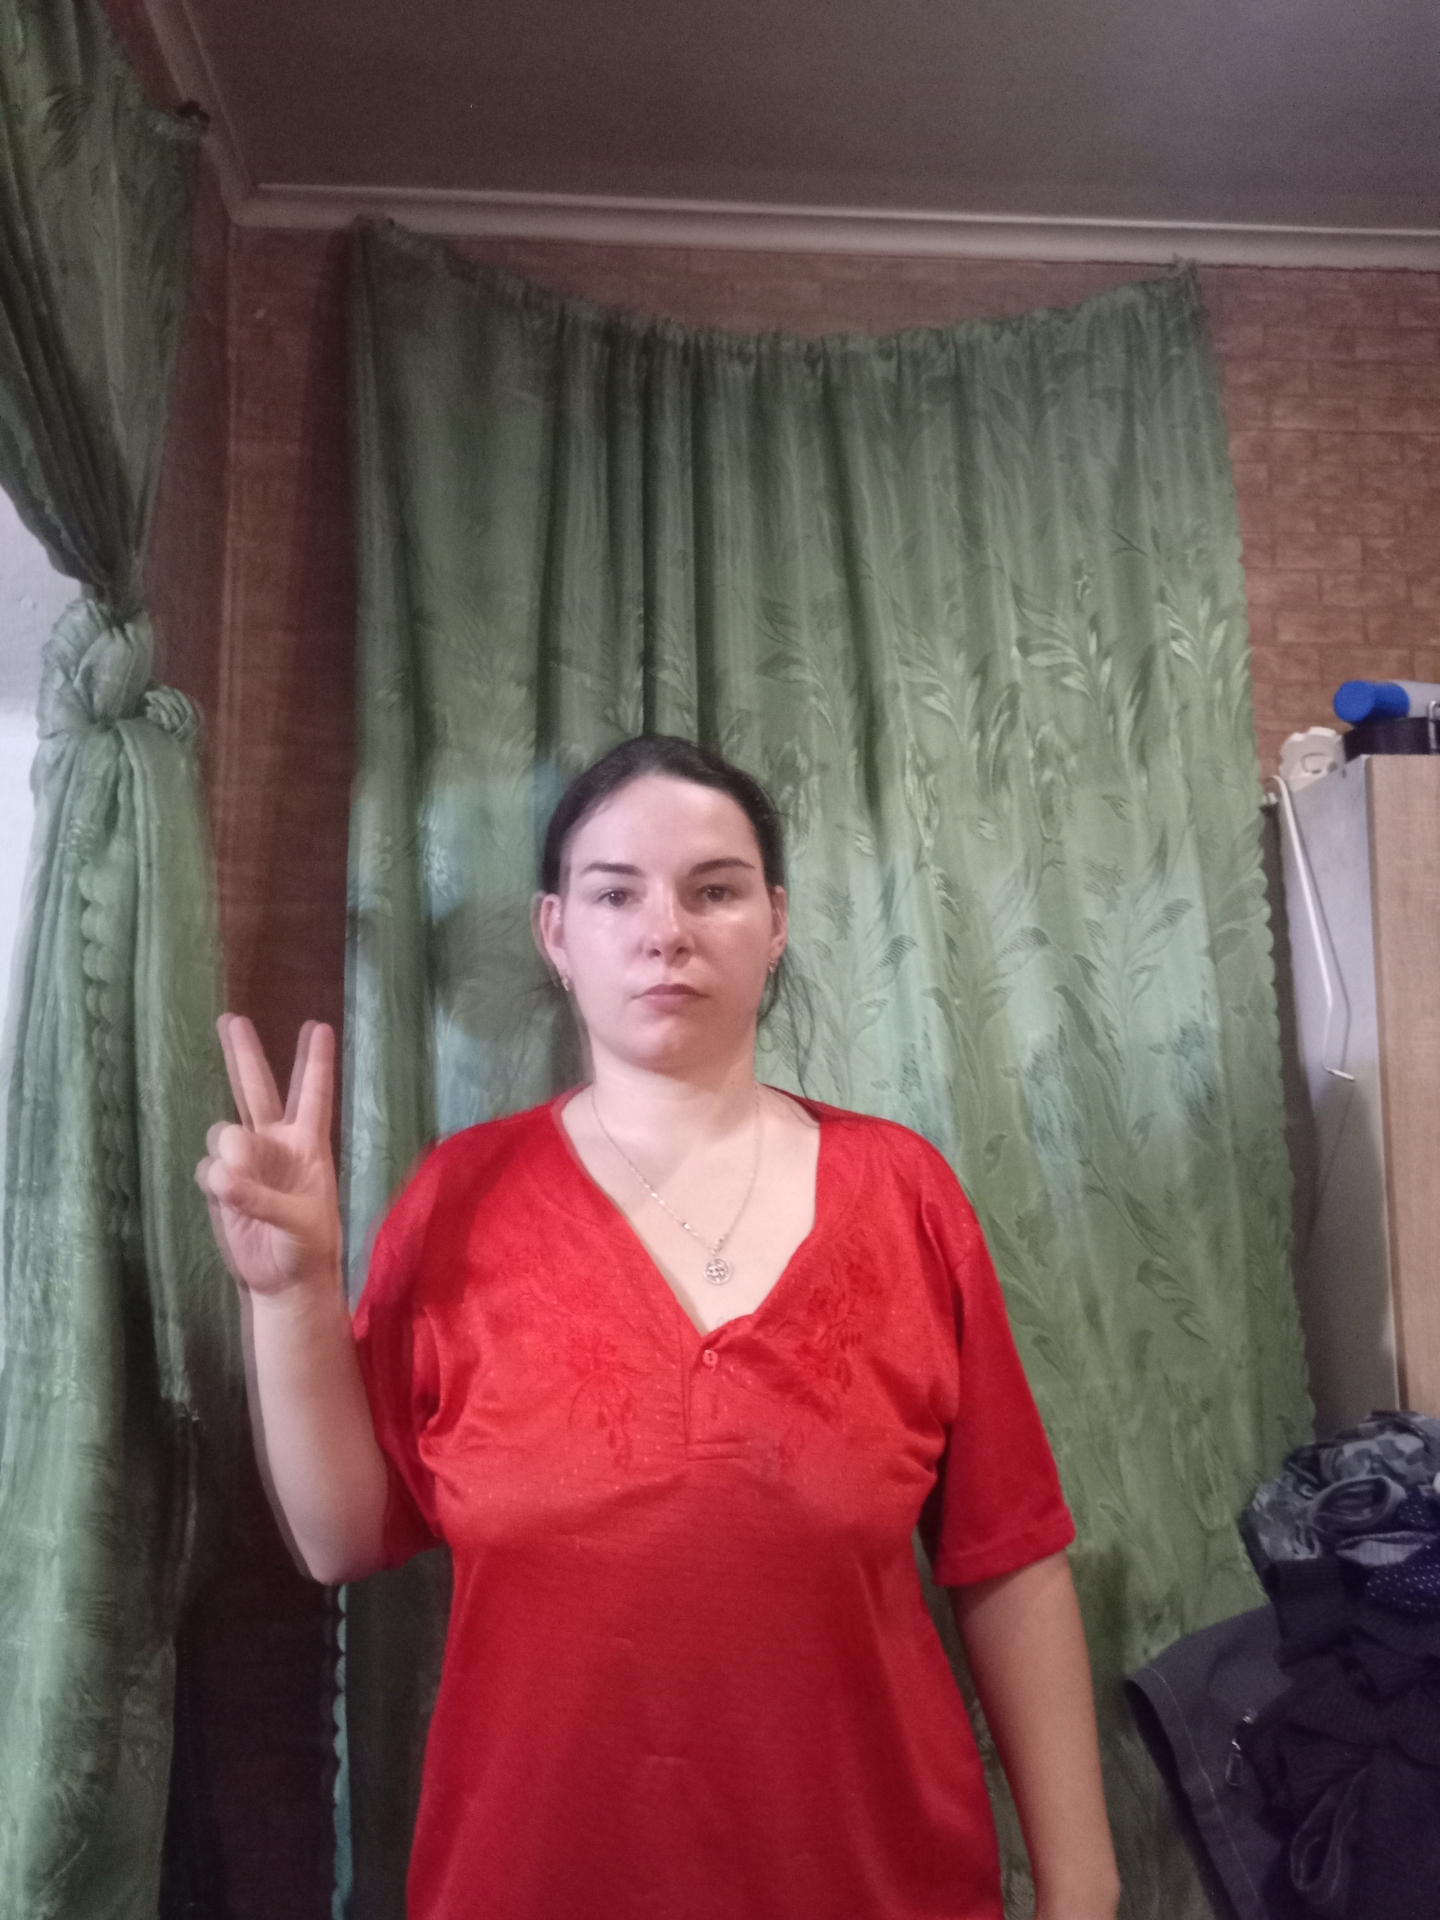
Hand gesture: peace